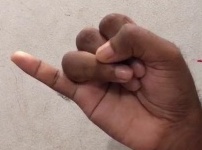
ASL sign: J